Damendorf Man

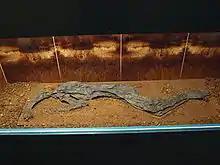
The Damendorf Man is well known for being flattened by the peat bog he was found in.

The remains are on display at the Archäologisches Landesmuseum. Professor P.V. Glob wrote that the man died in . What is unique about this bog body is that the weight of the peat in the bog had flattened his body. Only his hair, skin, nails, and a few clothes were preserved, along with traces of some bones. He was found with a leather belt, shoes, parts of a pair of woollen breeches, and a pair of woollen puttees.